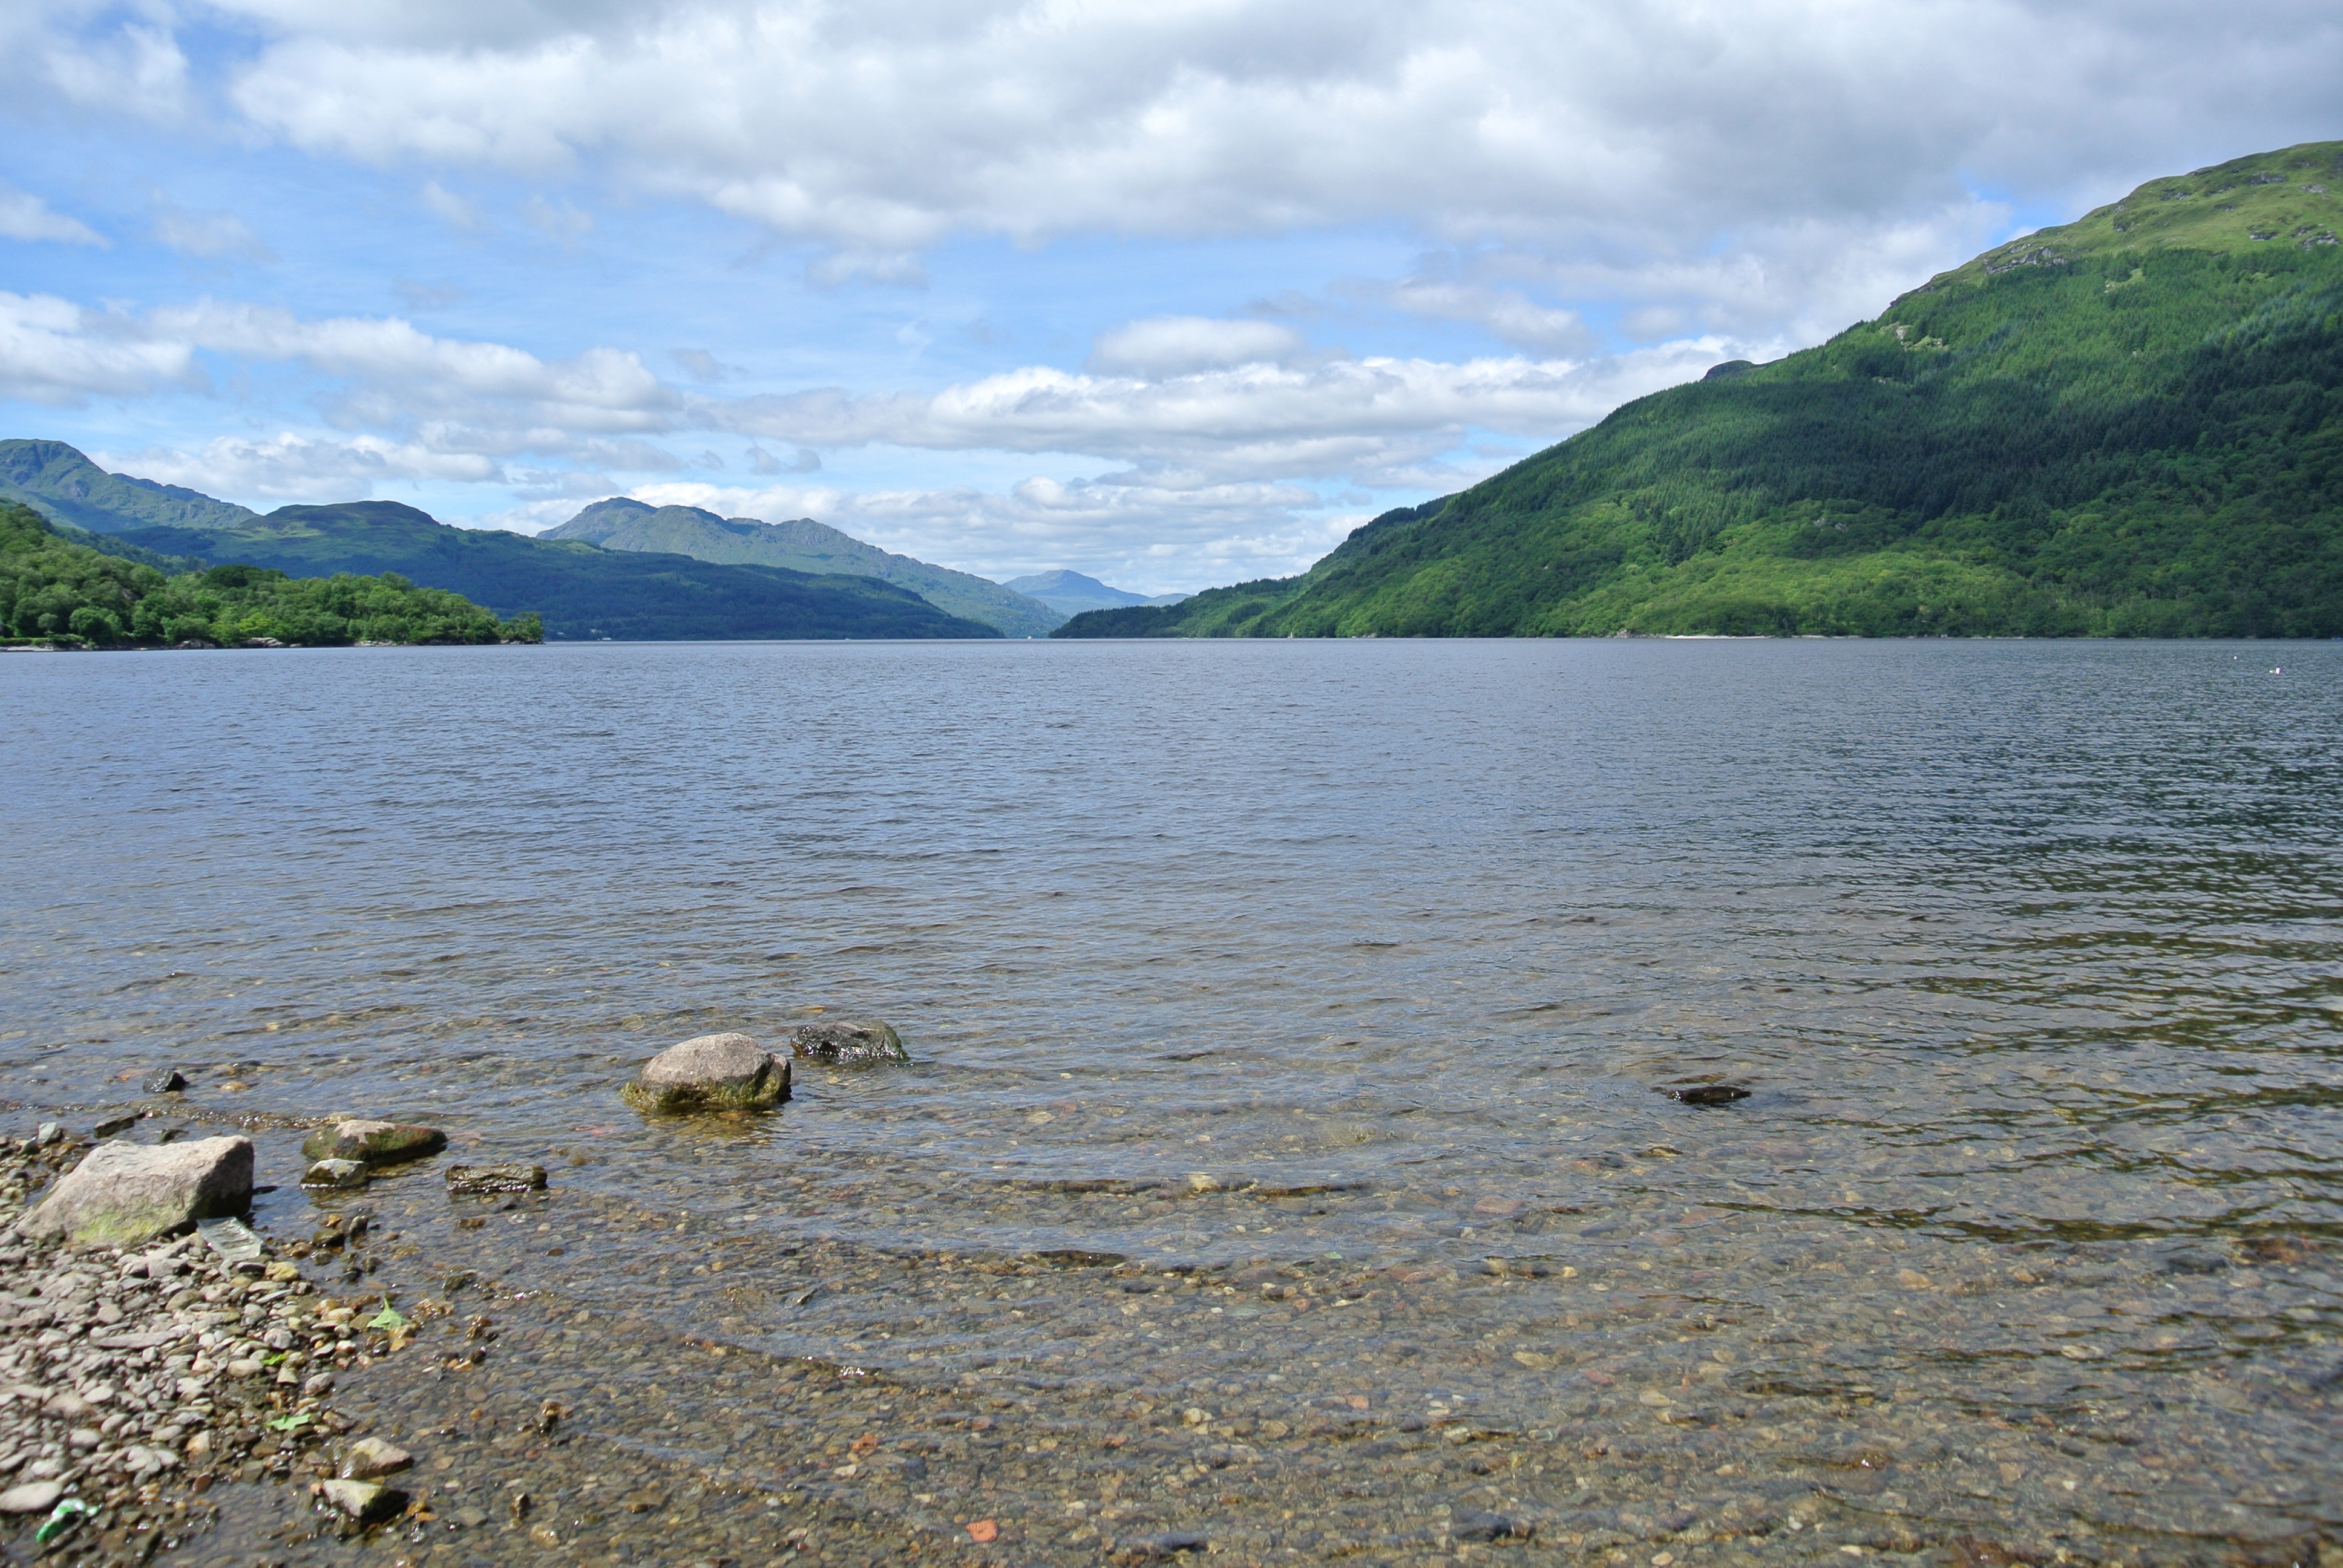
sea, coast, nature, wilderness, mountain, sky, shore, lake, travel, holiday, bay, fjord, reservoir, highland, body of water, bank, relaxation, scotland, fell, loch